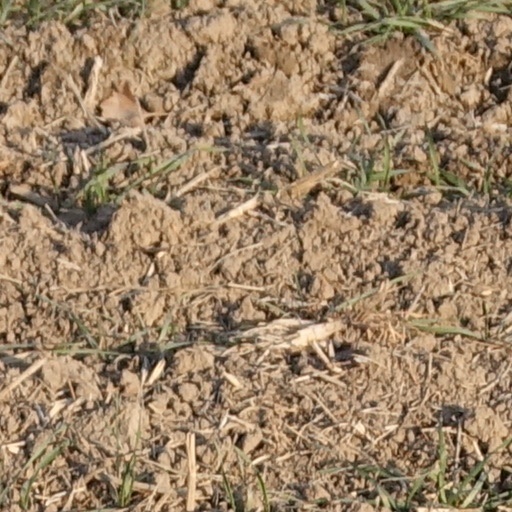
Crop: wheat